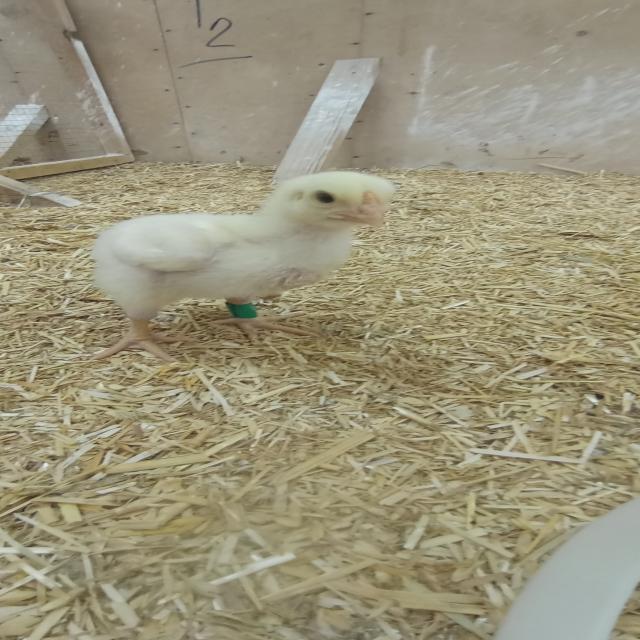
Weight: 245 g